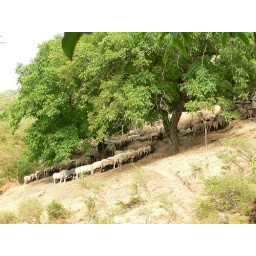
Ovejas bajo nogales grandes. Under the walnut trees in the mountains of Gran Canaria, in the summer